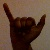
The image shows a hand gesture representing the letter 'Y' in Indian Sign Language.